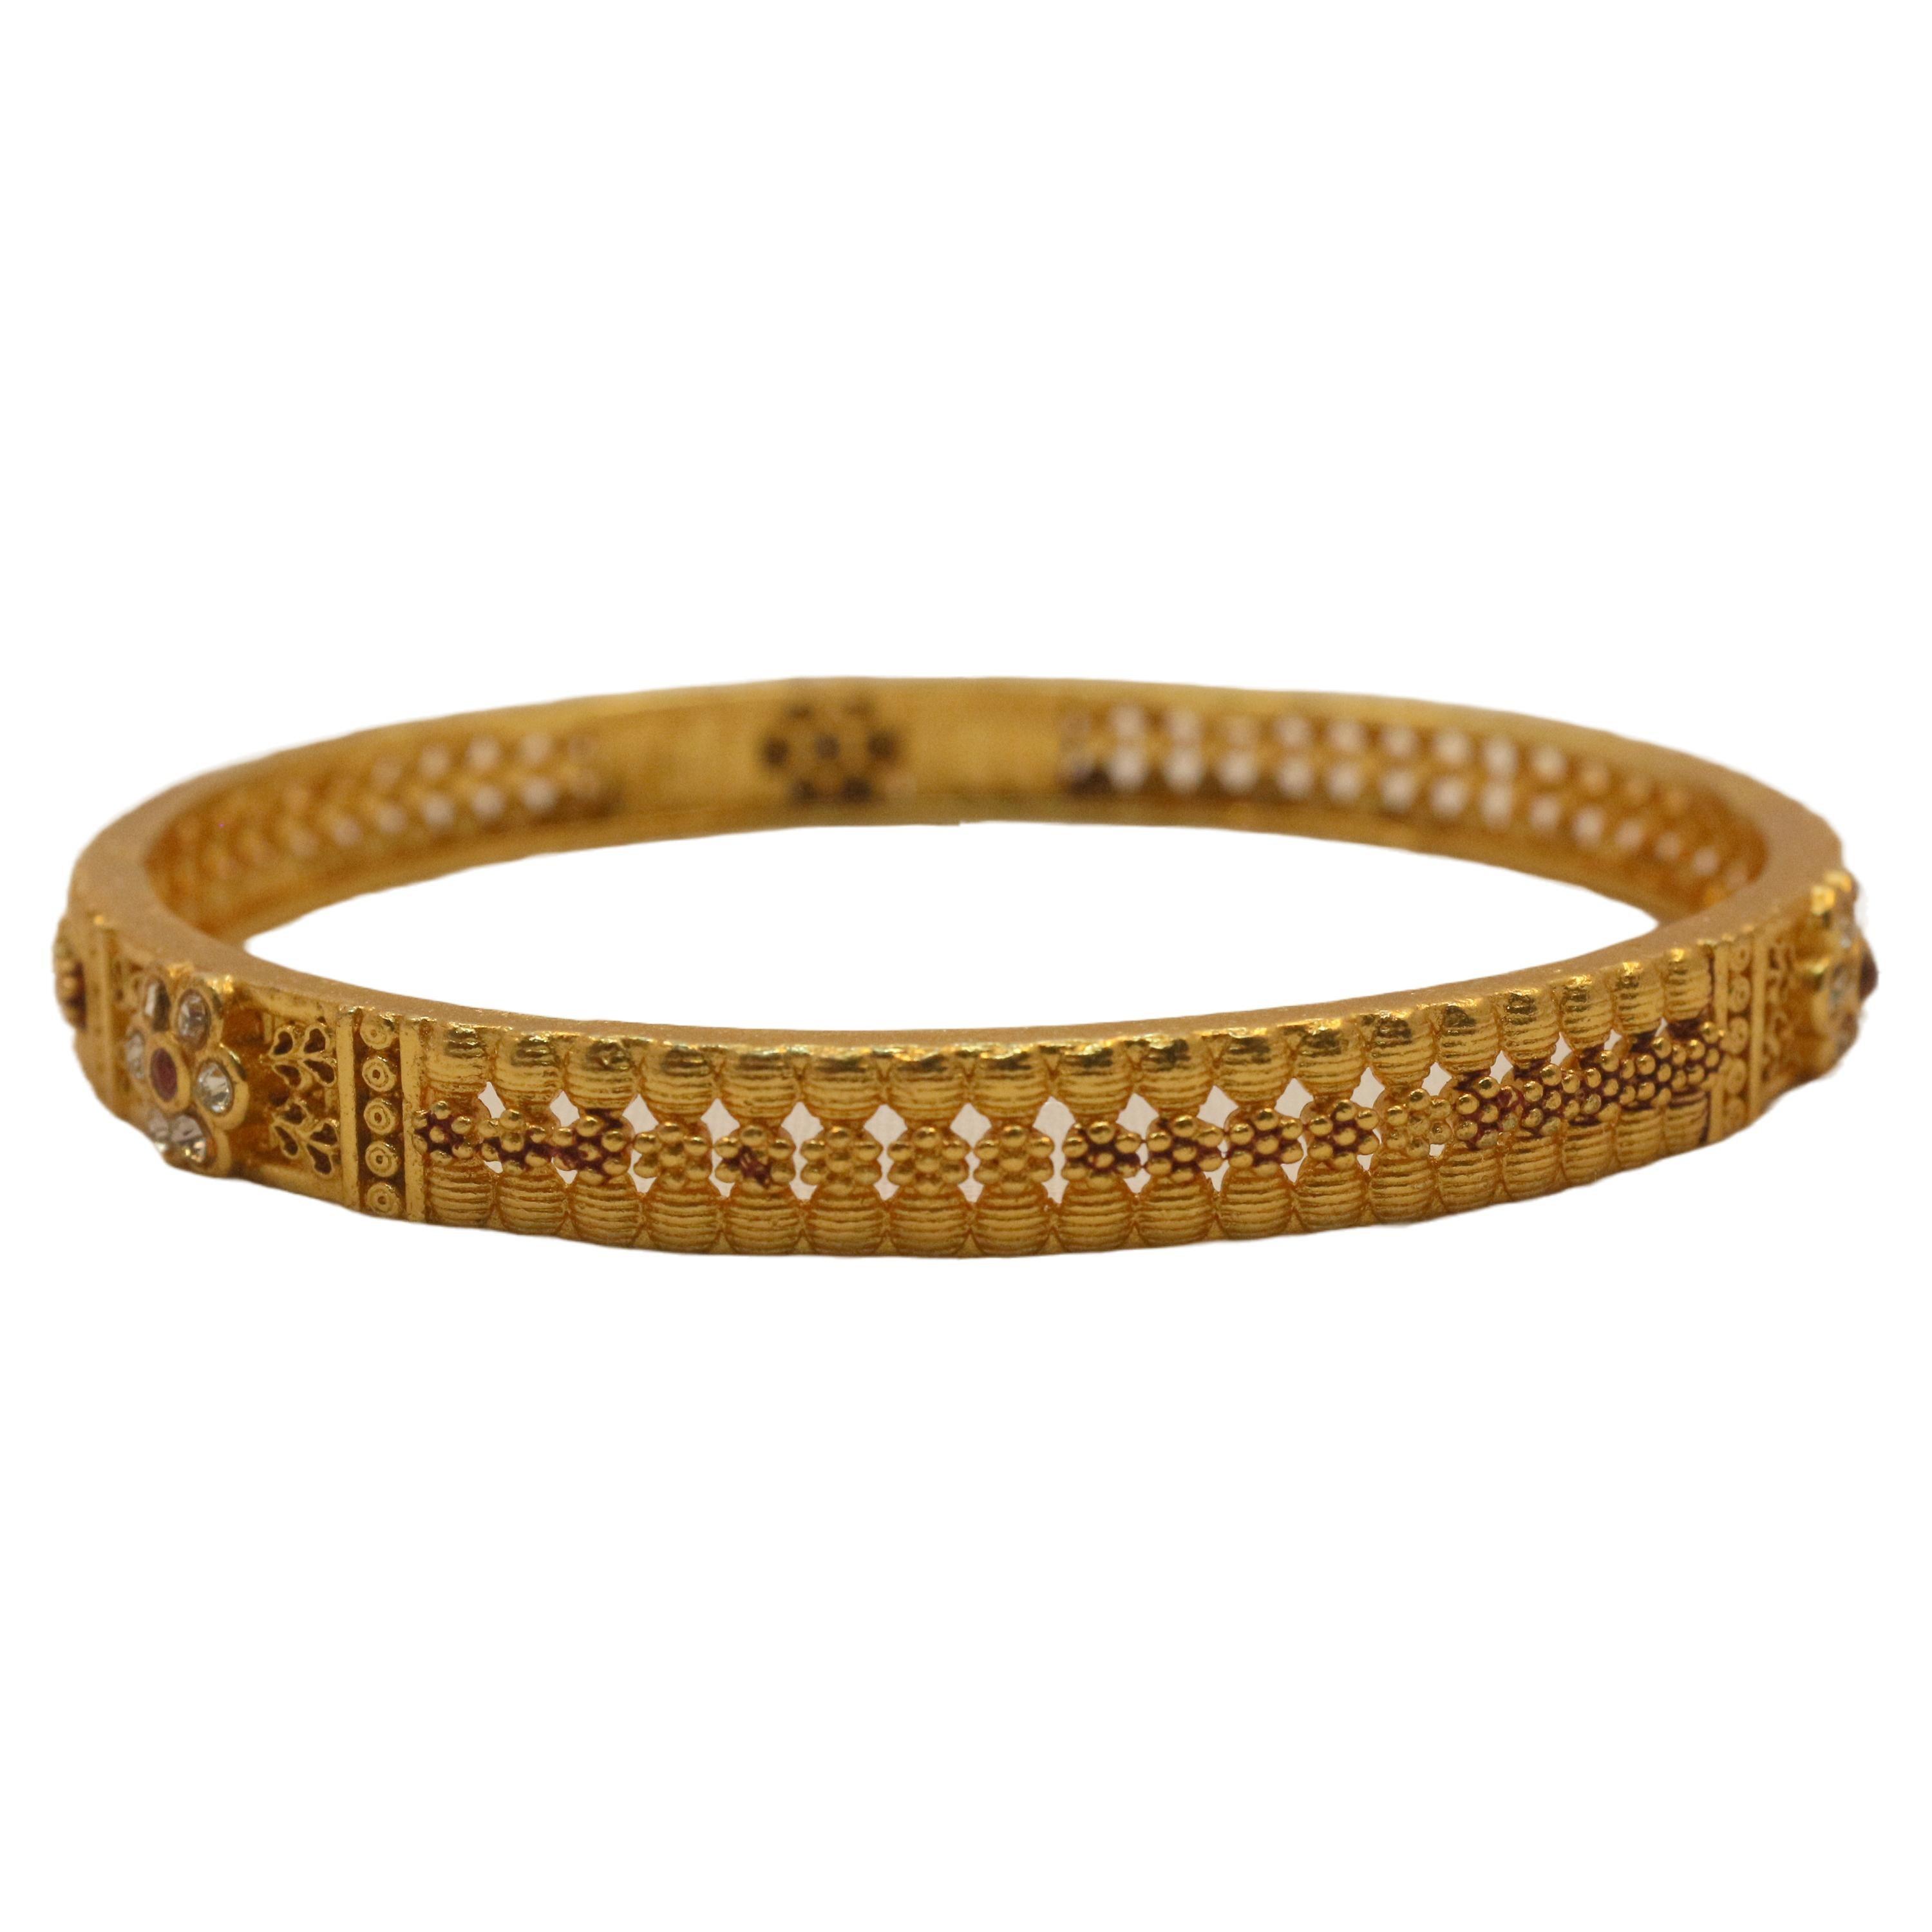
OMORFO Gold Plated Traditional Rajwadi Jewellery Inspired Ethnic Filigree Style Bangles/Kada/Festive Bangles for Women and Girls
Type: Bangles
Brand: OMORFO
Price: Rs. 5999
 We Have Designed And Crafted Them At Our Own Manufacturing Facility To Develop A Product Of This Superior Quality To Give Perfection Of Original Gold Designing,Each And Every Piece Is Produced Under Stric Quality Production,We Had Coated Them With One Gram Gold Polish To Give A Real Look Finish ,We Have Protected Its Shine Through .3Mm Lacker Coating Thats Give It Longer Life,So Wear This Masterpiece Of Latest Fashion And Designing Without Worrying About Anything.
Features: Stylish Latest Design Fancy Party Wear Traditional Bangles Set,Gift For Women - Ideal Valentine, Birthday, Anniversary Gift For Someone You Love,Quality Gold Plated Jewellery. Gives Original Gold Jewellery Look.,Well Suitable With All The Kind Of Outfits For Those Feminine Stylish Looks.,Made Of Premium Quality Materials.
Included: 1 Bangle Set